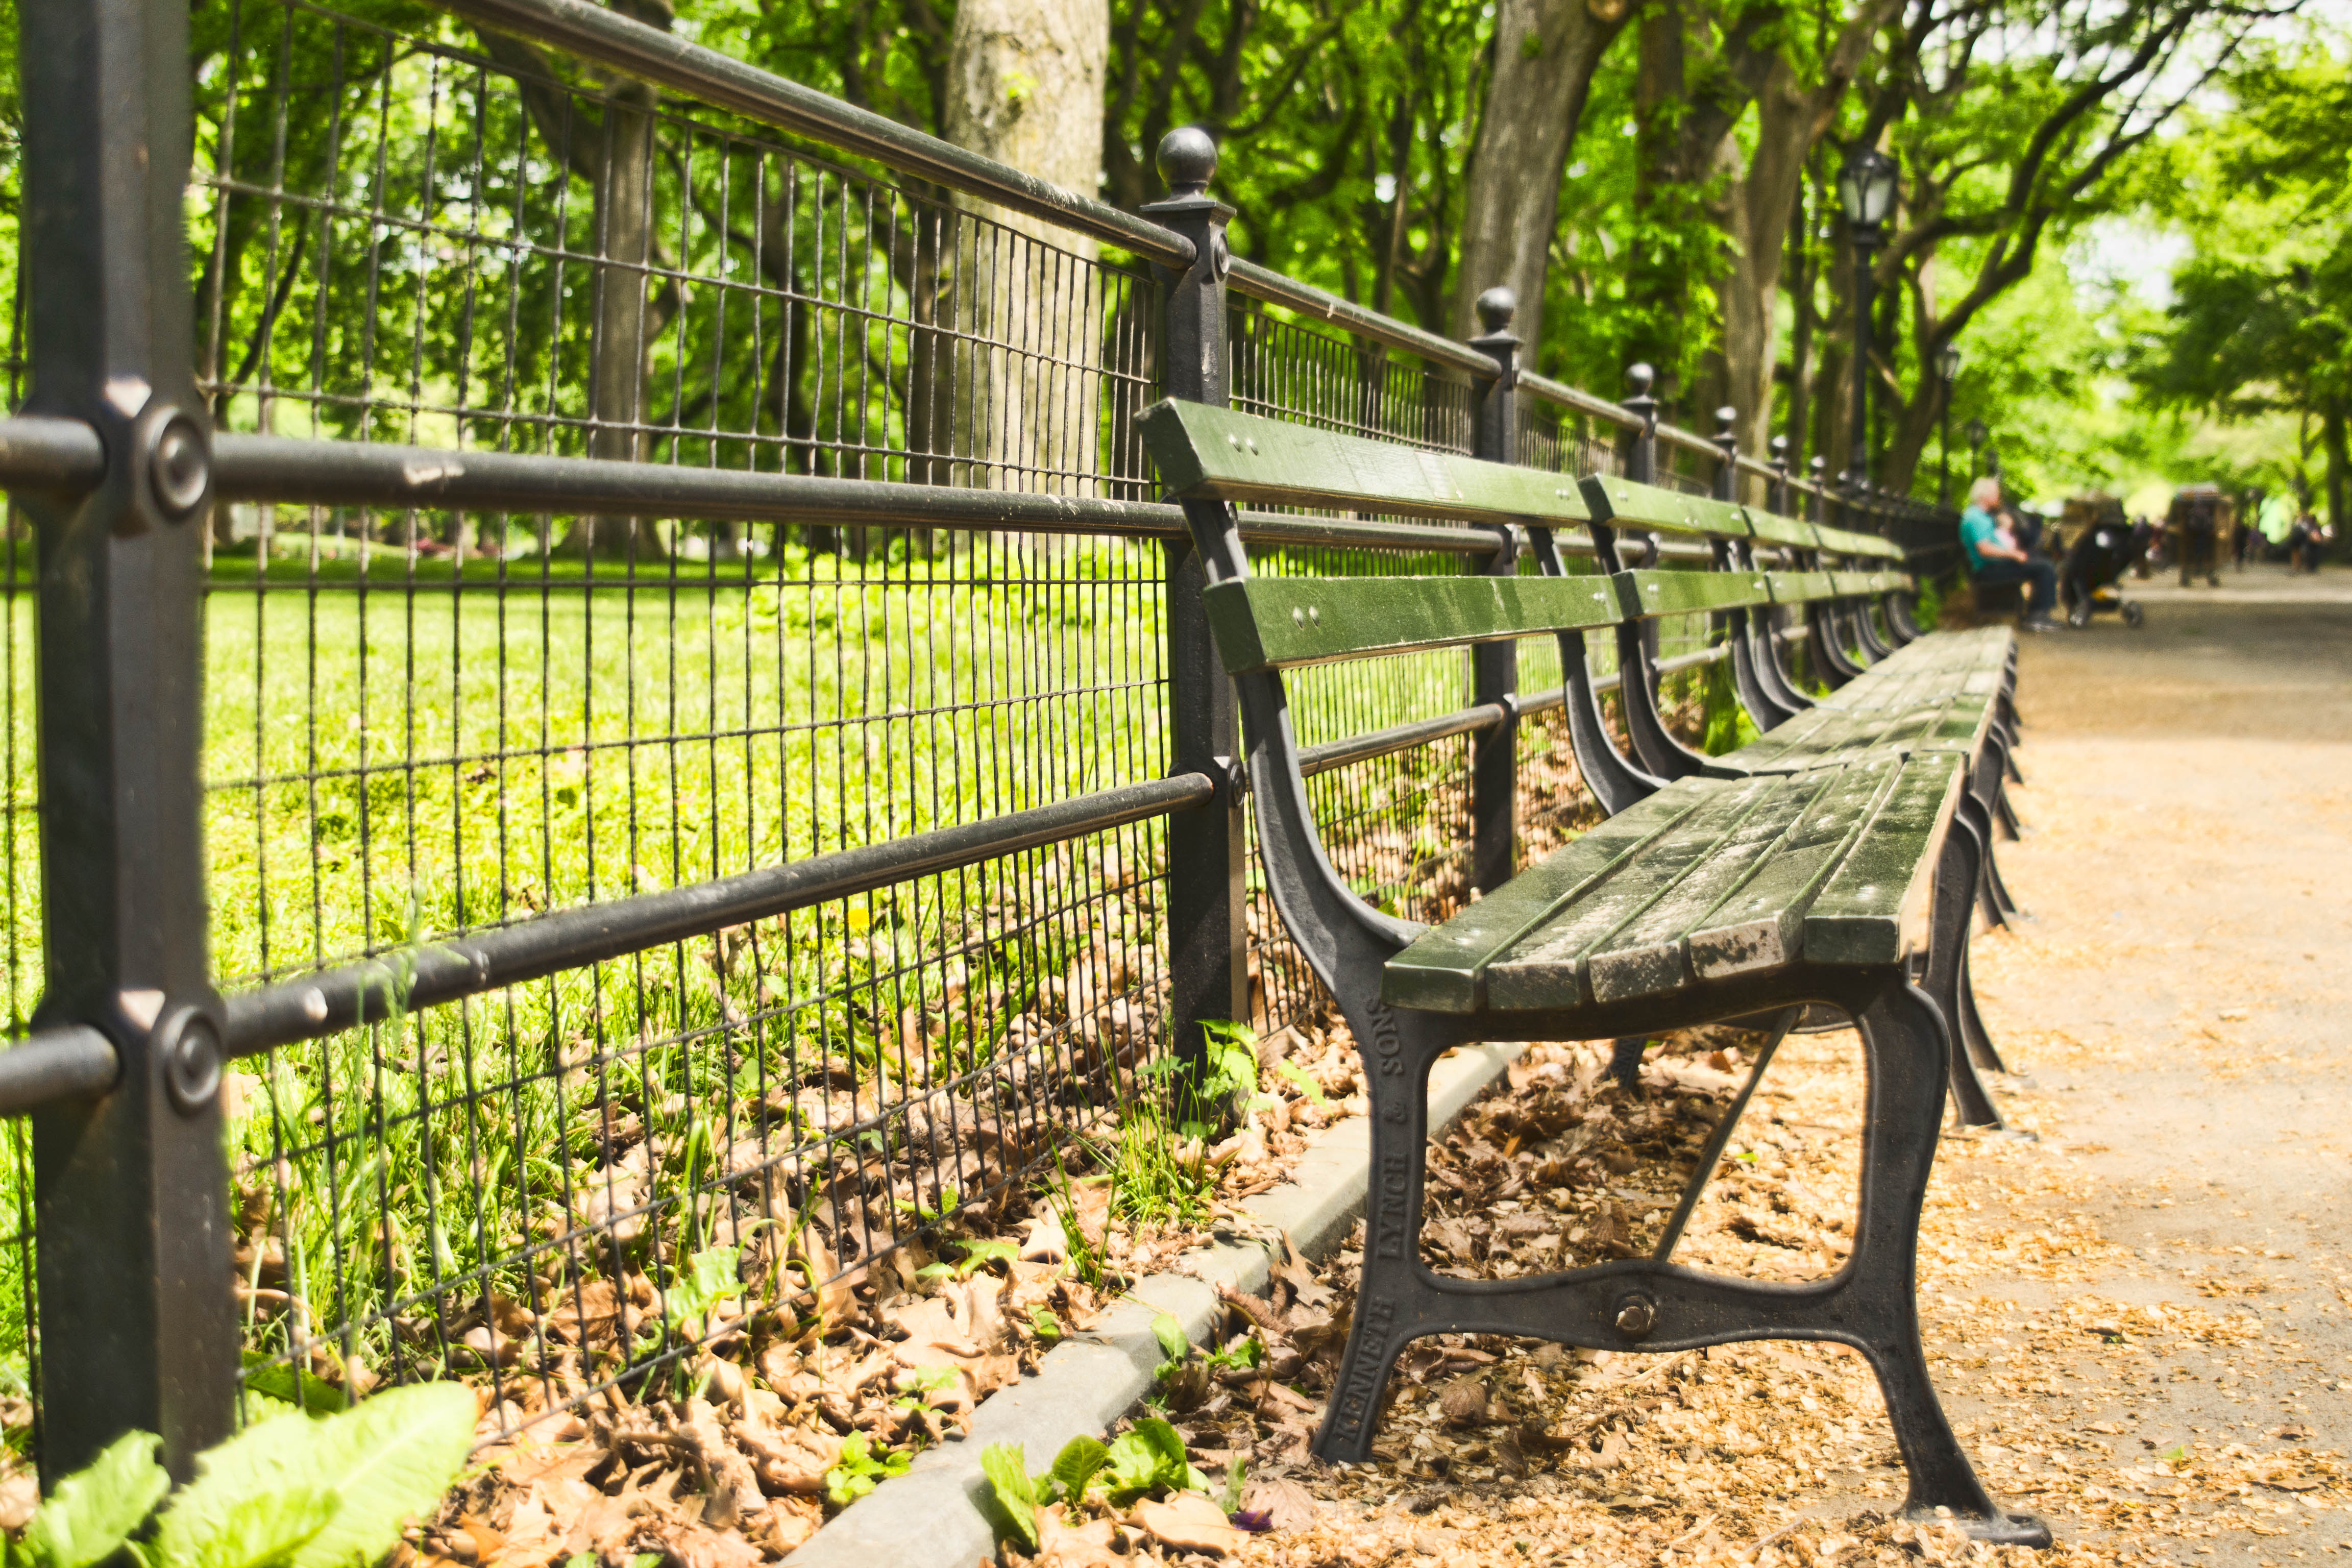
fence, flower, manhattan, walkway, park, garden, streetphotography, newyork, playground, centralpark, outdoor structure